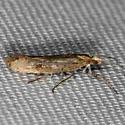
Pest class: diamondback_moth